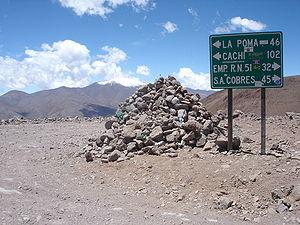
Un apacheta, mot issu des langues quechua et aimara apachita signifiant « lieu de repos », est un monticule de pierres entassées en forme conique. Ils sont créés par les populations indigènes des Andes en Amérique du Sud comme offrande à la déesse inca Pachamama et/ou aux déités du lieu, dans les passages difficiles des chemins. Il désigne par déformation les points culminants de la Cordillière des Andes.
La route nationale 40 est une importante voie routière d'Argentine qui traverse le pays du nord au sud, depuis La Quiaca à la frontière bolivienne dans la province de Jujuy jusqu'au cap Virgenes à l'extrême sud de la Patagonie. C'est la route la plus longue du pays. Elle court parallèlement à la Cordillère des Andes en reliant les parcs nationaux les plus importants et traverse plusieurs des régions touristiques et des attraits principaux du territoire. Actuellement ce trajet mythique a été promu comme produit touristique national. La route commence en Patagonie au niveau de la mer et s'étend sur environ 5 000 km, traversant 20 parcs nationaux, 18 cours d'eau importants, reliant 27 cols andins. Elle culmine à 4 895 mètres au niveau du col d'Abra del Acay dans la province de Salta.